Little Burgundy

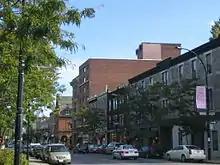
Notre-Dame Street West

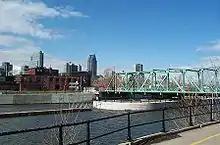
A bridge over the Lachine Canal between Little Burgundy and Pointe Saint-Charles

Little Burgundy is a neighbourhood in the South West borough of the city of Montreal, Quebec, Canada.